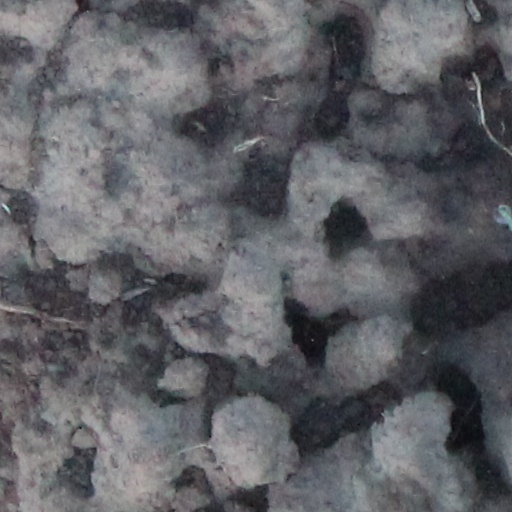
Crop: wheat